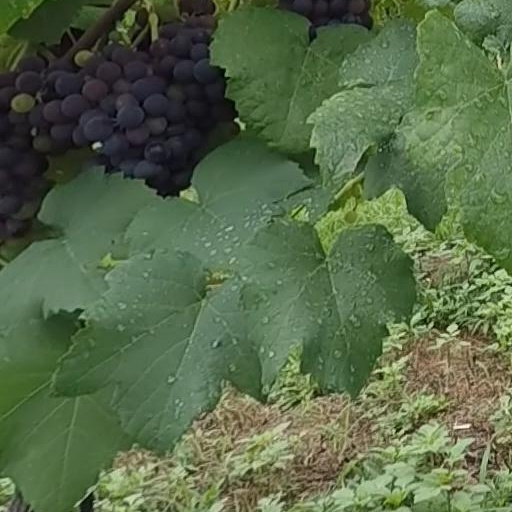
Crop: grape